2023 University of Manchester protests

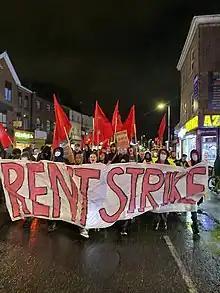
Demonstration on 1 March 2023

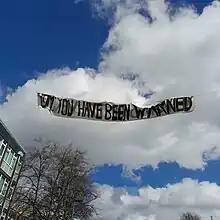
A protest banner hung between two buildings at the University of Manchester on 24 March 2023

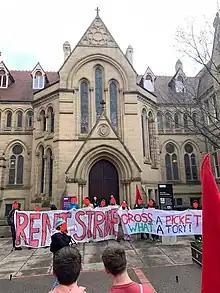
Demonstration on 24 March 2023

At 6:00 pm on 1 March 2023, protestors marched from Owens Park to the Whitworth Building arch on Oxford Road. The protest was held in support of the demands of the rent strike, the occupations, and a demand for £1,500 to be given to every student as a cost of living support package. The demonstration ended with a rally outside the then occupied Simon Building. The protestors also showed support for other activist movements including the movement to free Palestine and ACAB, which some spectators claim caused confusion.